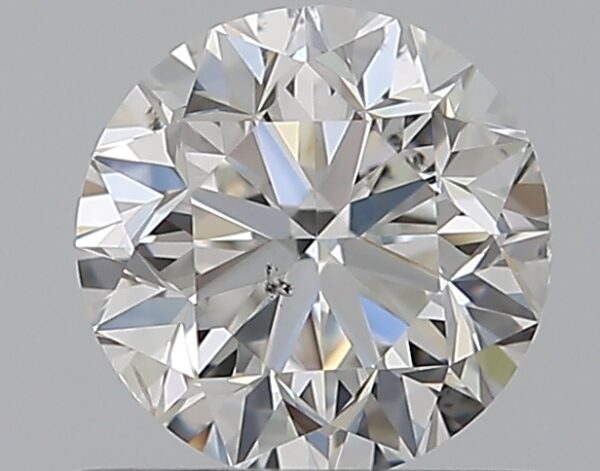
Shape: round
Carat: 0.7
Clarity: SI1
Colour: F
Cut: GD
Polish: EX
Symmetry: VG
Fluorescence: N
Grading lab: GIA
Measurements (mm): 5.44 x 5.48 x 3.61